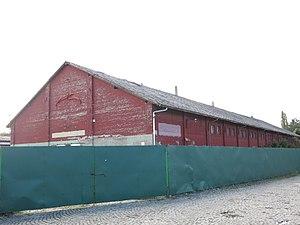
Les monuments culturels protégés constituent une catégorie de monuments de Serbie inscrits sur une liste de monuments bénéficiant de la protection de l'État. Il s'agit d'une troisième catégorie de monuments protégés classés, par leur importance, après les monuments culturels d'importance exceptionnelle et les monuments culturels de grande importance.